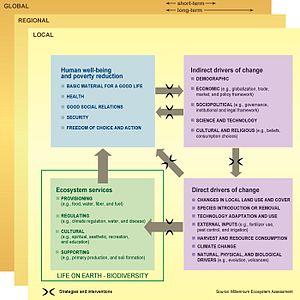
L'Évaluation des écosystèmes pour le millénaire a été commandée par le Secrétaire Général de l'ONU Kofi Annan, en l'an 2000 à l'occasion d'un rapport intitulé Nous, les peuples : le rôle des Nations Unies au XXIe siècle.